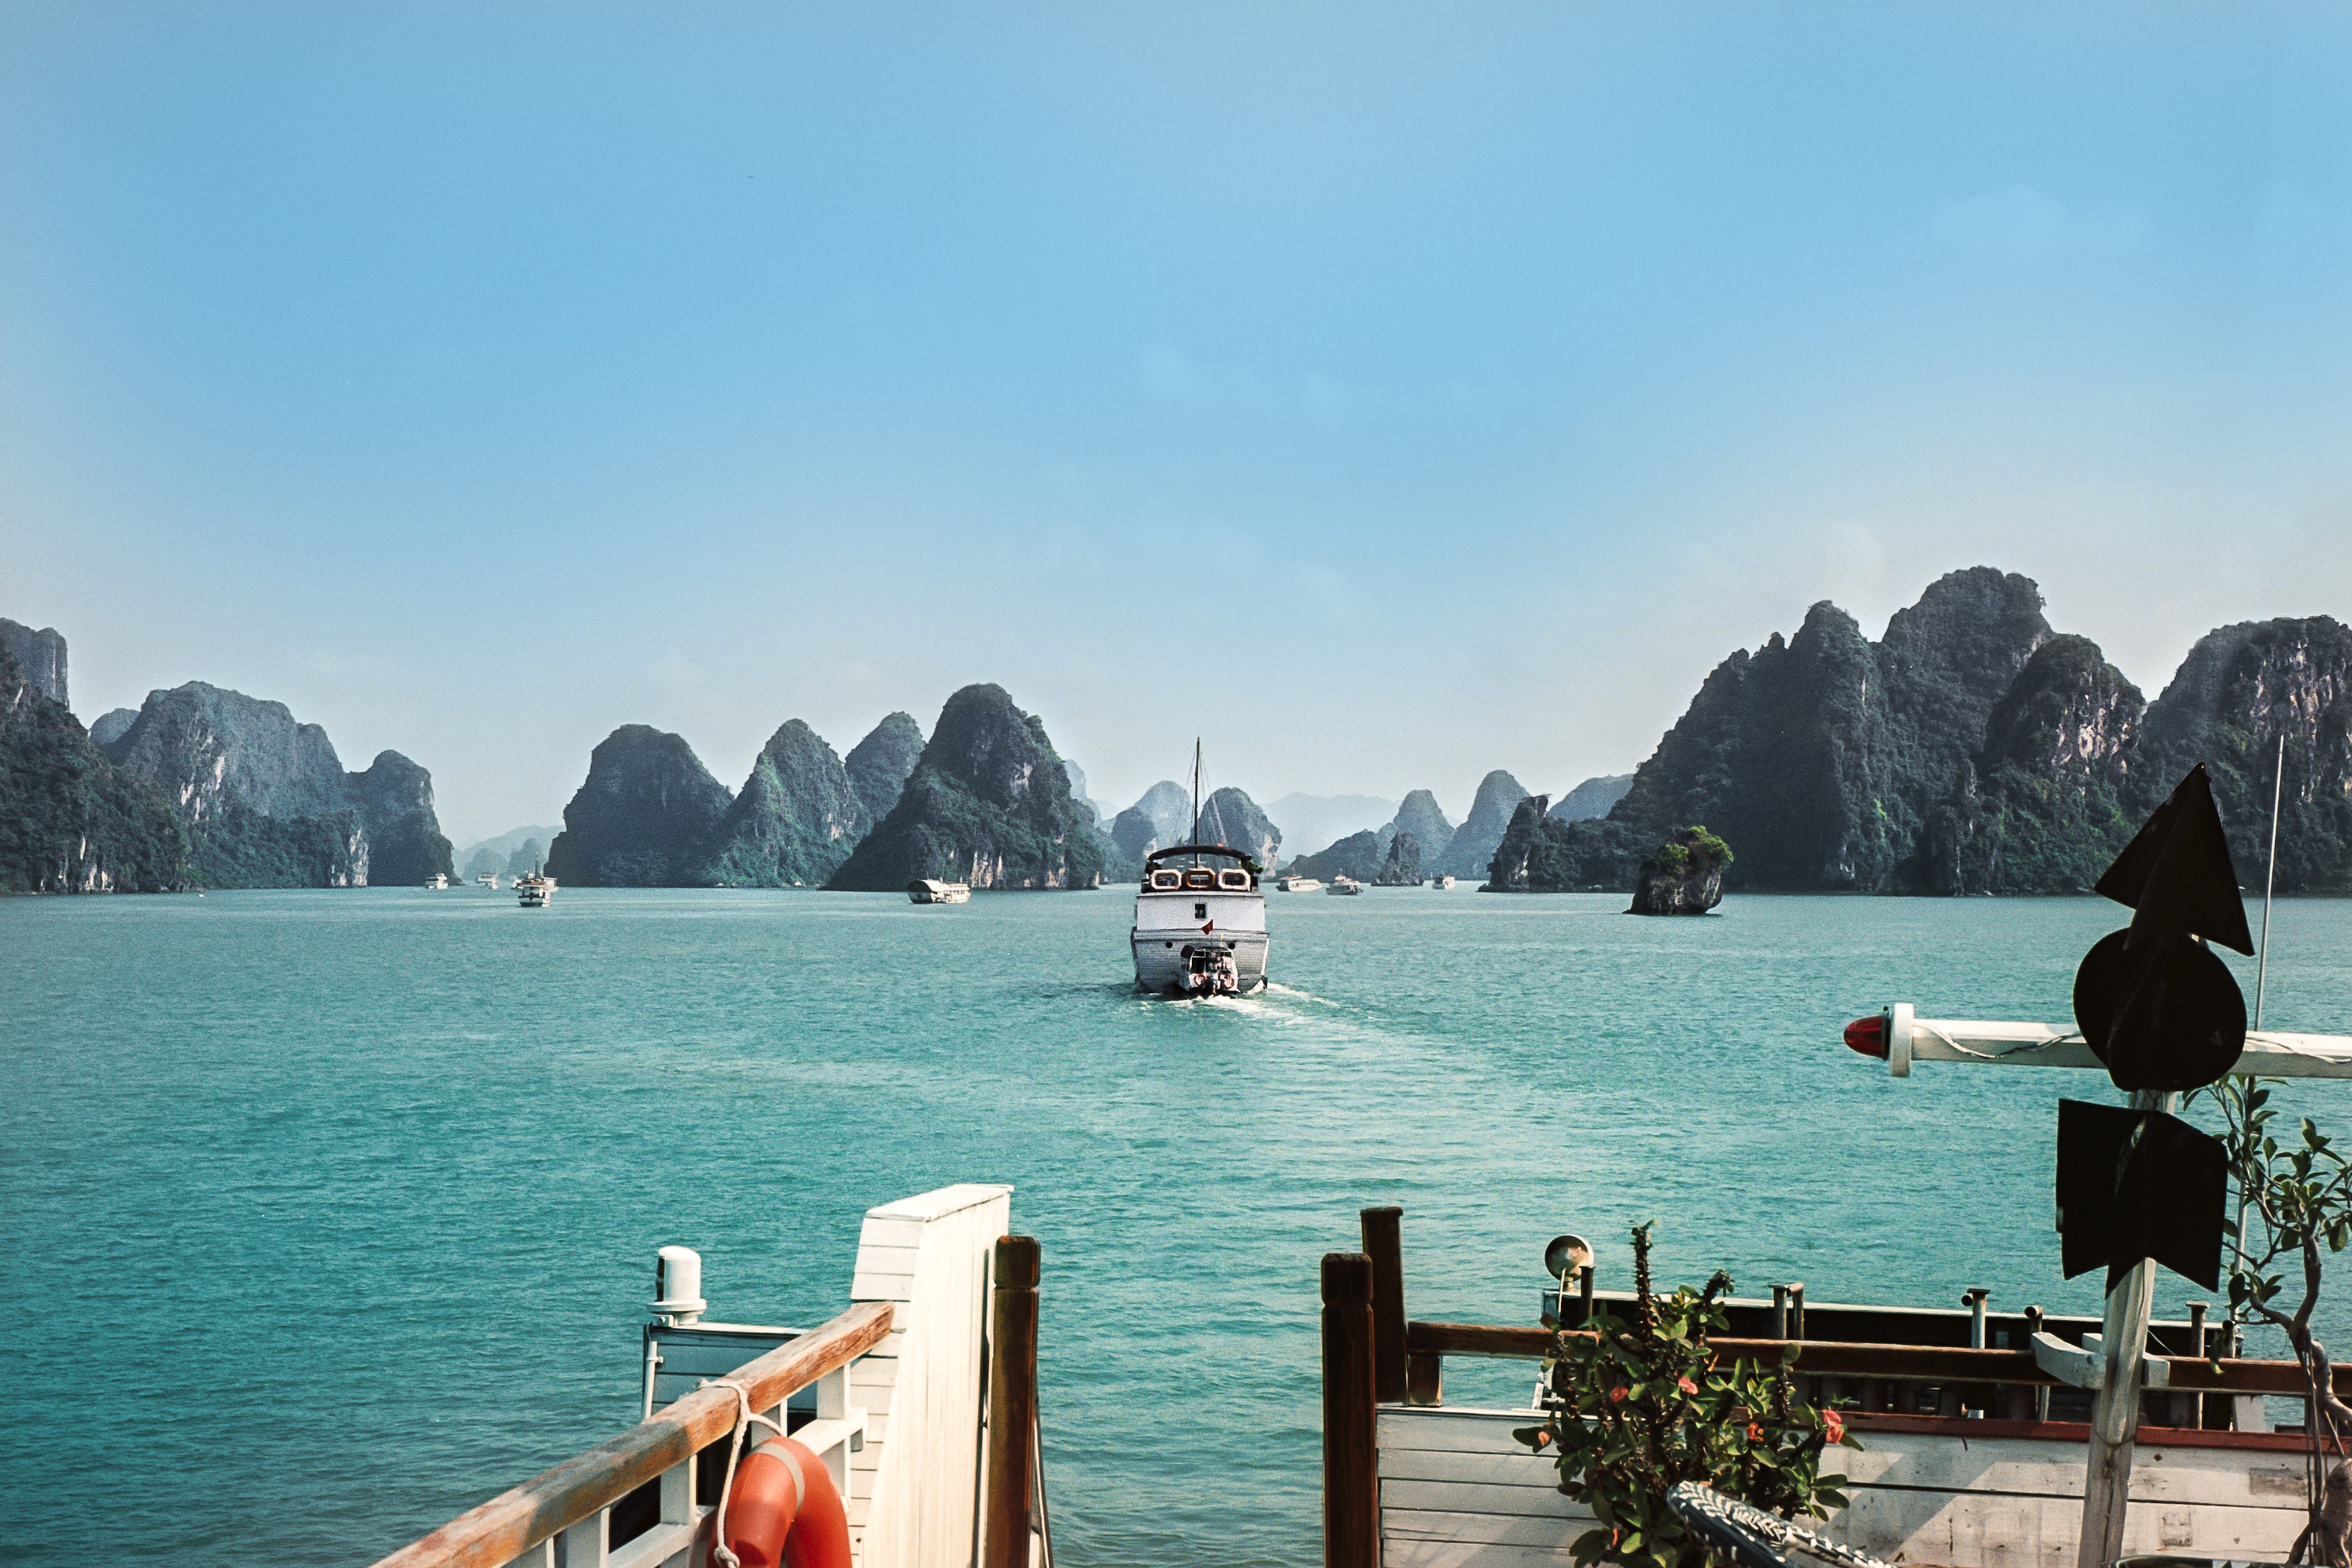
beach, sea, coast, ocean, lake, vacation, cove, vehicle, bay, island, tourism, boating, cape